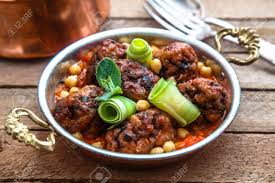
Yemek: izmir_kofte